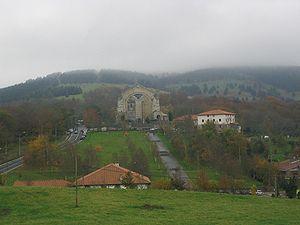
Le sanctuaire d'Urkiola dédié aux Saints Antoine l'Abbé et Antoine de Padoue est un temple catholique qui se situe sur le col d'Urkiola, dans la commune biscaïenne d'Abadiño au Pays basque. Il est un des sanctuaires les plus vénérés de la province et aussi parmi les plus anciens. Sa situation, dans le cœur du Parc naturel d'Urkiola, à côté d'une des routes historiques qui relie la côte cantabrique avec le plateau castillan et entouré d'une nature exubérante. Ce paysage est remarquable avec des parois calcaires des montagnes du Durangaldea, avec l'Anboto comme point culminant. C'est ici que la mythologie basque situe la demeure principale de sa déesse principale pour le peuple basque, Mari.